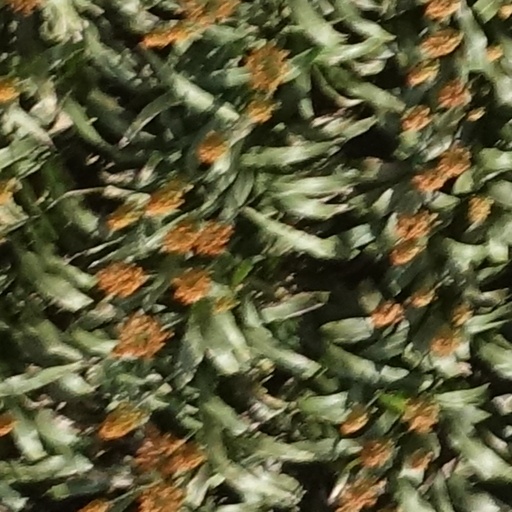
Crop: sorghum